Ferhat Yazgan

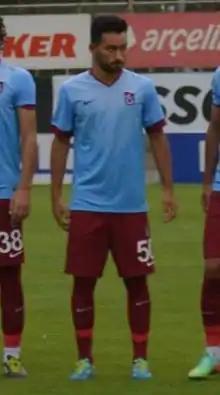
Yazgan in 2014

Ferhat Yazgan (born 20 October 1992) is a German professional footballer who plays as an attacking midfielder for Turkish club Çorum.